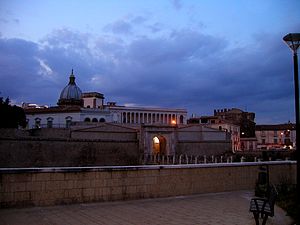
Capua / Befolkningsudvikling
Solnedgang i Capua, fotograferet ca. 2002.
Capua er en by i provinsen Caserta i regionen Campania, i det sydlige Italien. Den ligger omkring 25 km nord for Napoli i det nordøstlige hjørne af den campanske slette. Byen bliver ofte forvekslet med Santa Maria Capua Vetere, som ligger, hvor det gamle Capua lå. Men af hensyn til navnet beskrives byens ældste historie også her. Det nuværende Capua blev grundlagt efter at den oprindelige by blev ødelagt af saracenerne i år 841.